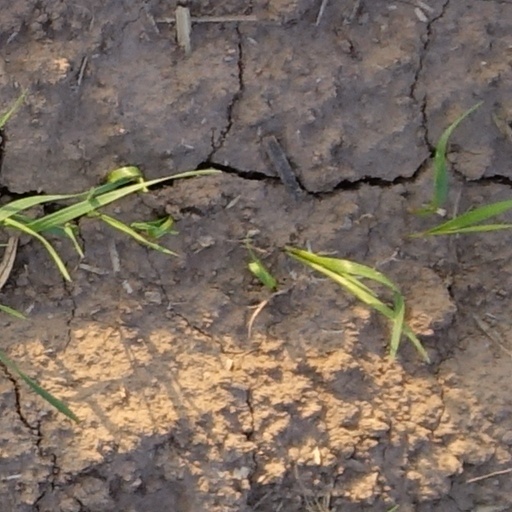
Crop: wheat